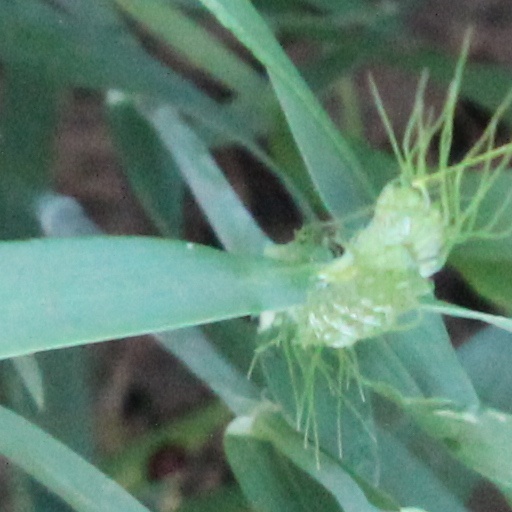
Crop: wheat